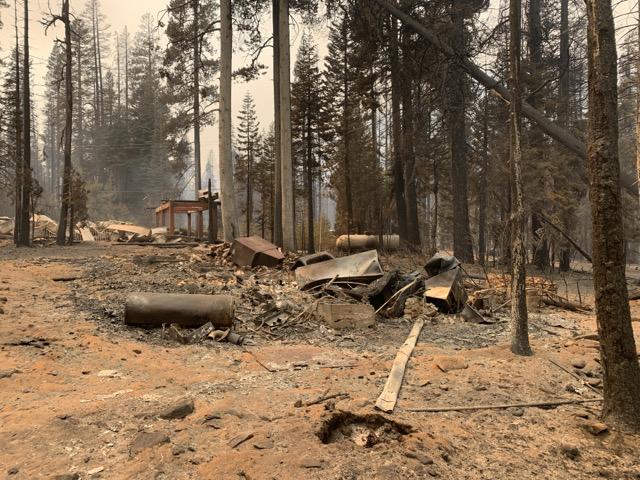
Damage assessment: destroyed